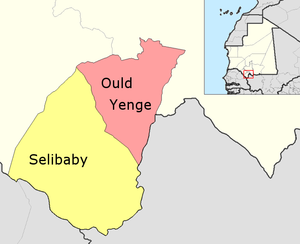
Guidimaka
Guidimakas departementer
Guidimaka er en region beliggende i den sydligste spids af Mauretanien, og grænser i sydøst til Mali og i sydvest til Senegal. Guidimaka er inddelt i 2 departemnter.